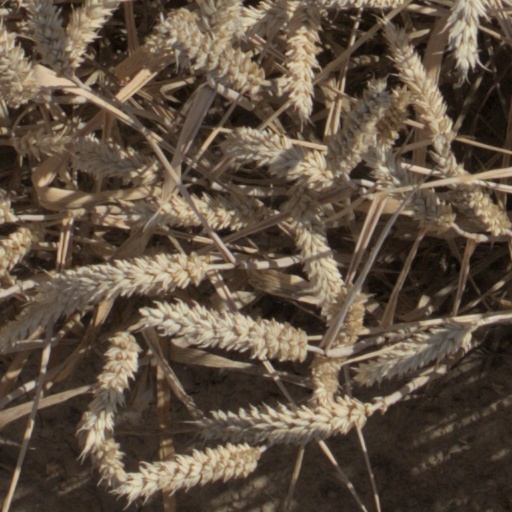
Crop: wheat